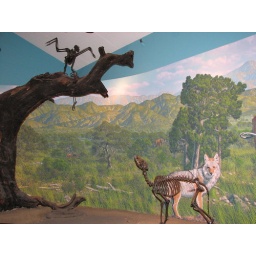
Golden Eagle with prey in a Juniper tree and a coyote on the ground hoping for a piece to fall.